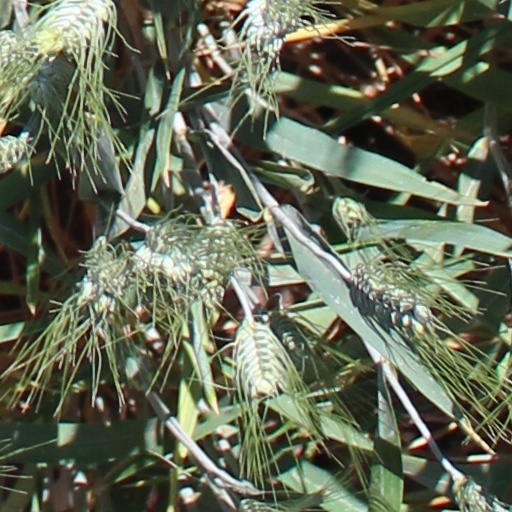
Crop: wheat